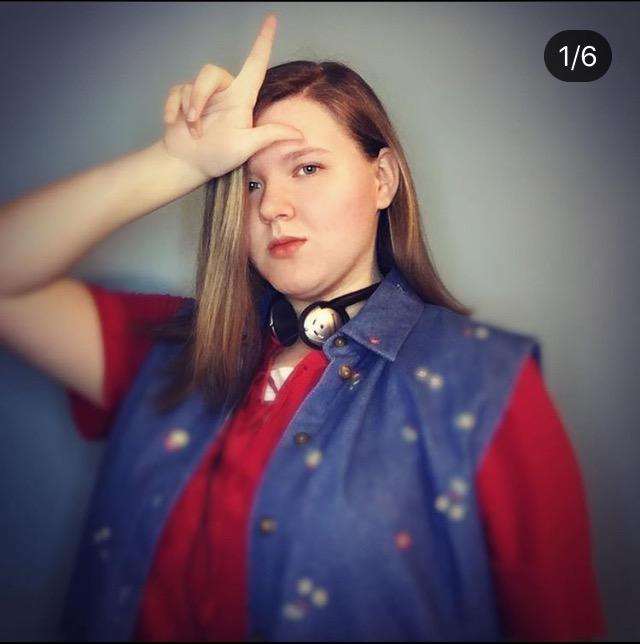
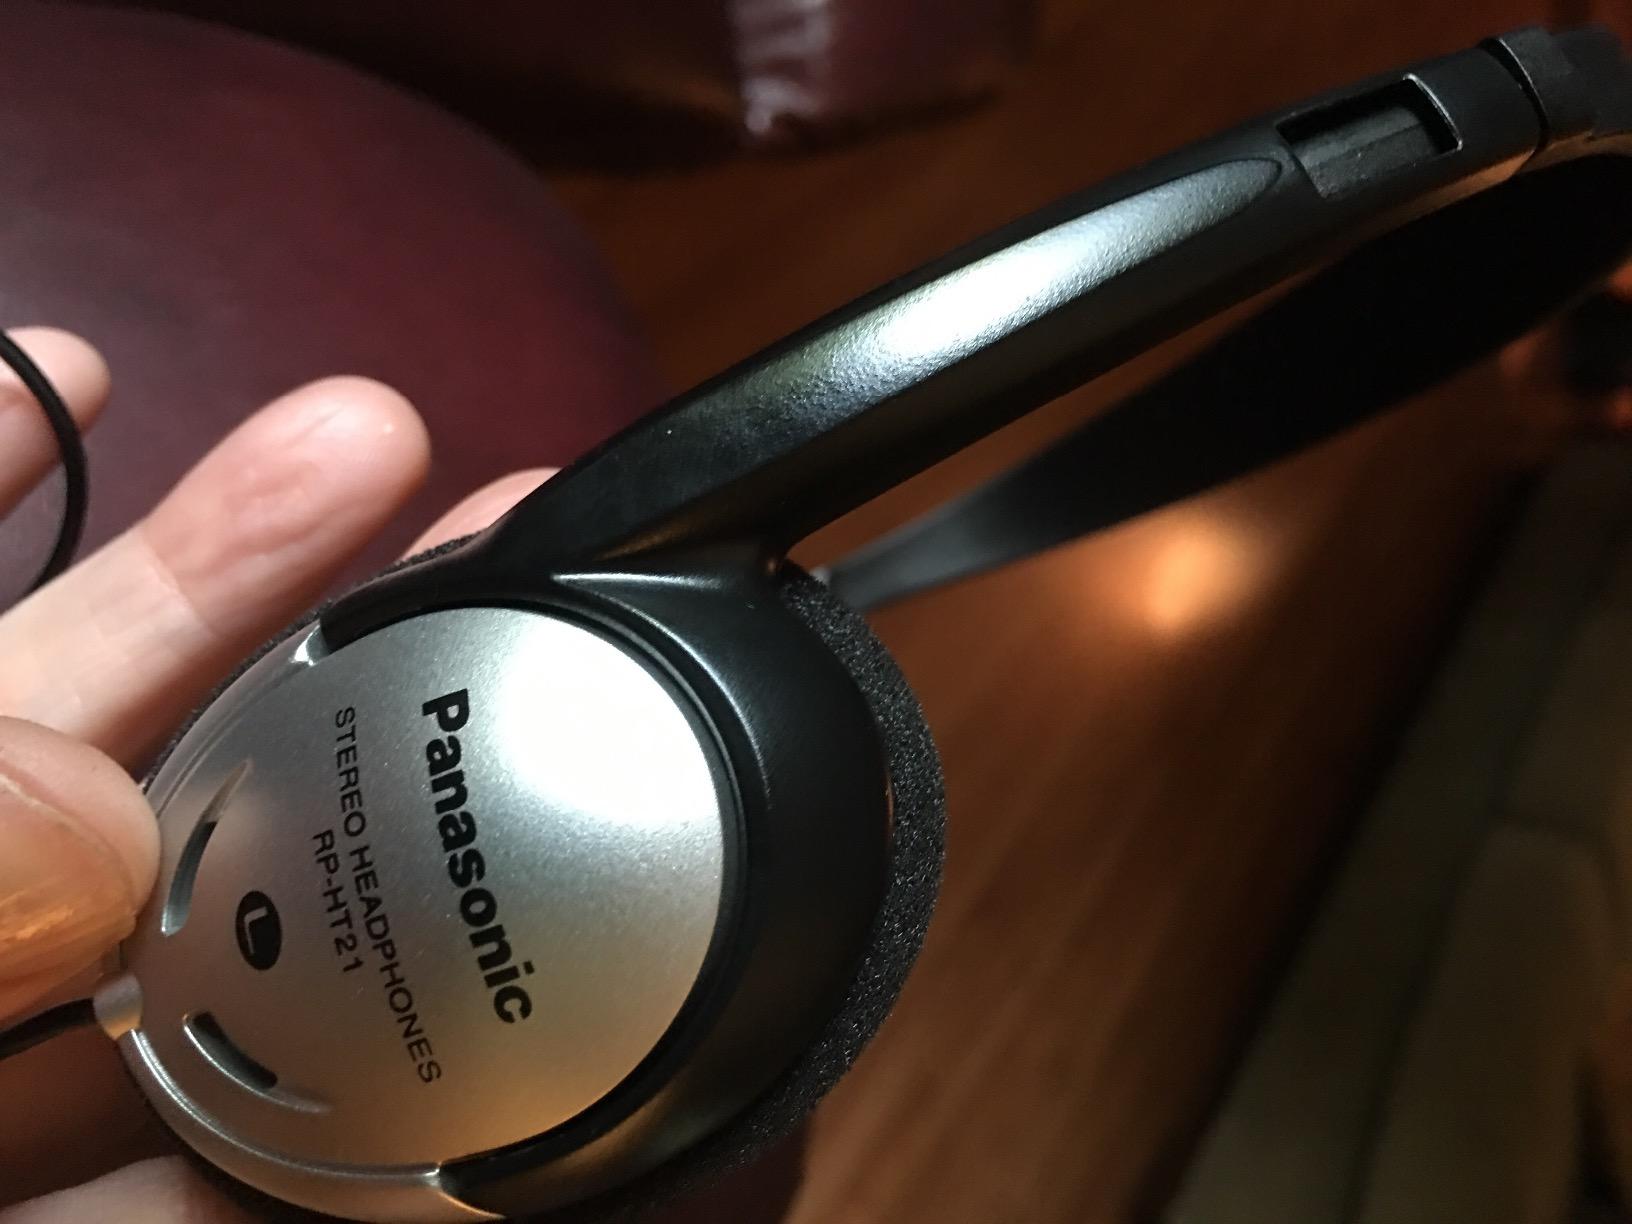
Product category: headphones
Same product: yes